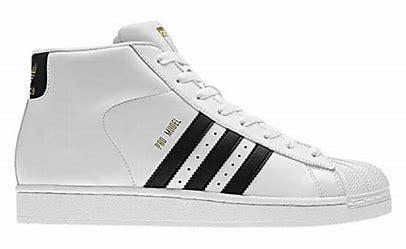
Brand: Adidas
Model: Pro Model